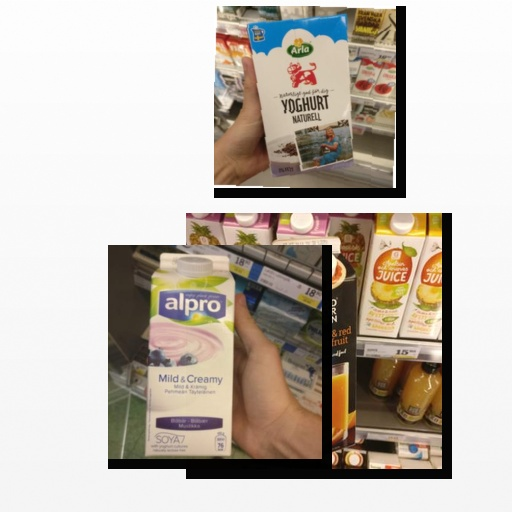
Food items: natural_yogurt, blueberry_soyghurt, orange_red_grapefruit_juice